University of Ilorin

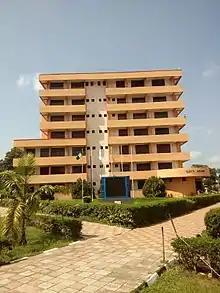
Senate Building

University of Ilorin (UNILORIN) is a federal government-owned public research university in Ilorin, Kwara State, Nigeria. The university's main campus sits on an expansive area of land, about 5,000 hectares in the ancient city of Ilorin; making it the largest university in Nigeria and one of the largest in Africa by landmass. The university comprises 16 faculties and over 100 academic departments offering 103 programmes. It was established by a decree of the Federal Military Government of Nigeria in August,1975. The University of Ilorin has the highest enrollment of foreign students in Nigeria. The establishment aimed to implement one of the educational directives of the Third National Development Plan, which was aimed at providing more opportunities for Nigerians aspiring to acquire university education and to generate high-level manpower, which is vital for the rapidly expanding economy. Compared to other higher institutions of learning in the country, the institution has one of the largest land areas, covering approximately 15,000 hectares of land. It is reported by Joint Admission Matriculation Board (JAMB) to be the most sought-after Nigerian university in 2021. And again in 2023, and also in 2024, it was announced by the JAMB Head, Professor Ishaq Oloyede to be the sought-after University, for the 2023 Unified Tertiary Matriculation Examinations (UTME), making it for the 10th consecutive year.